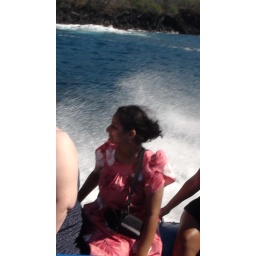
can touch the water in the ocean